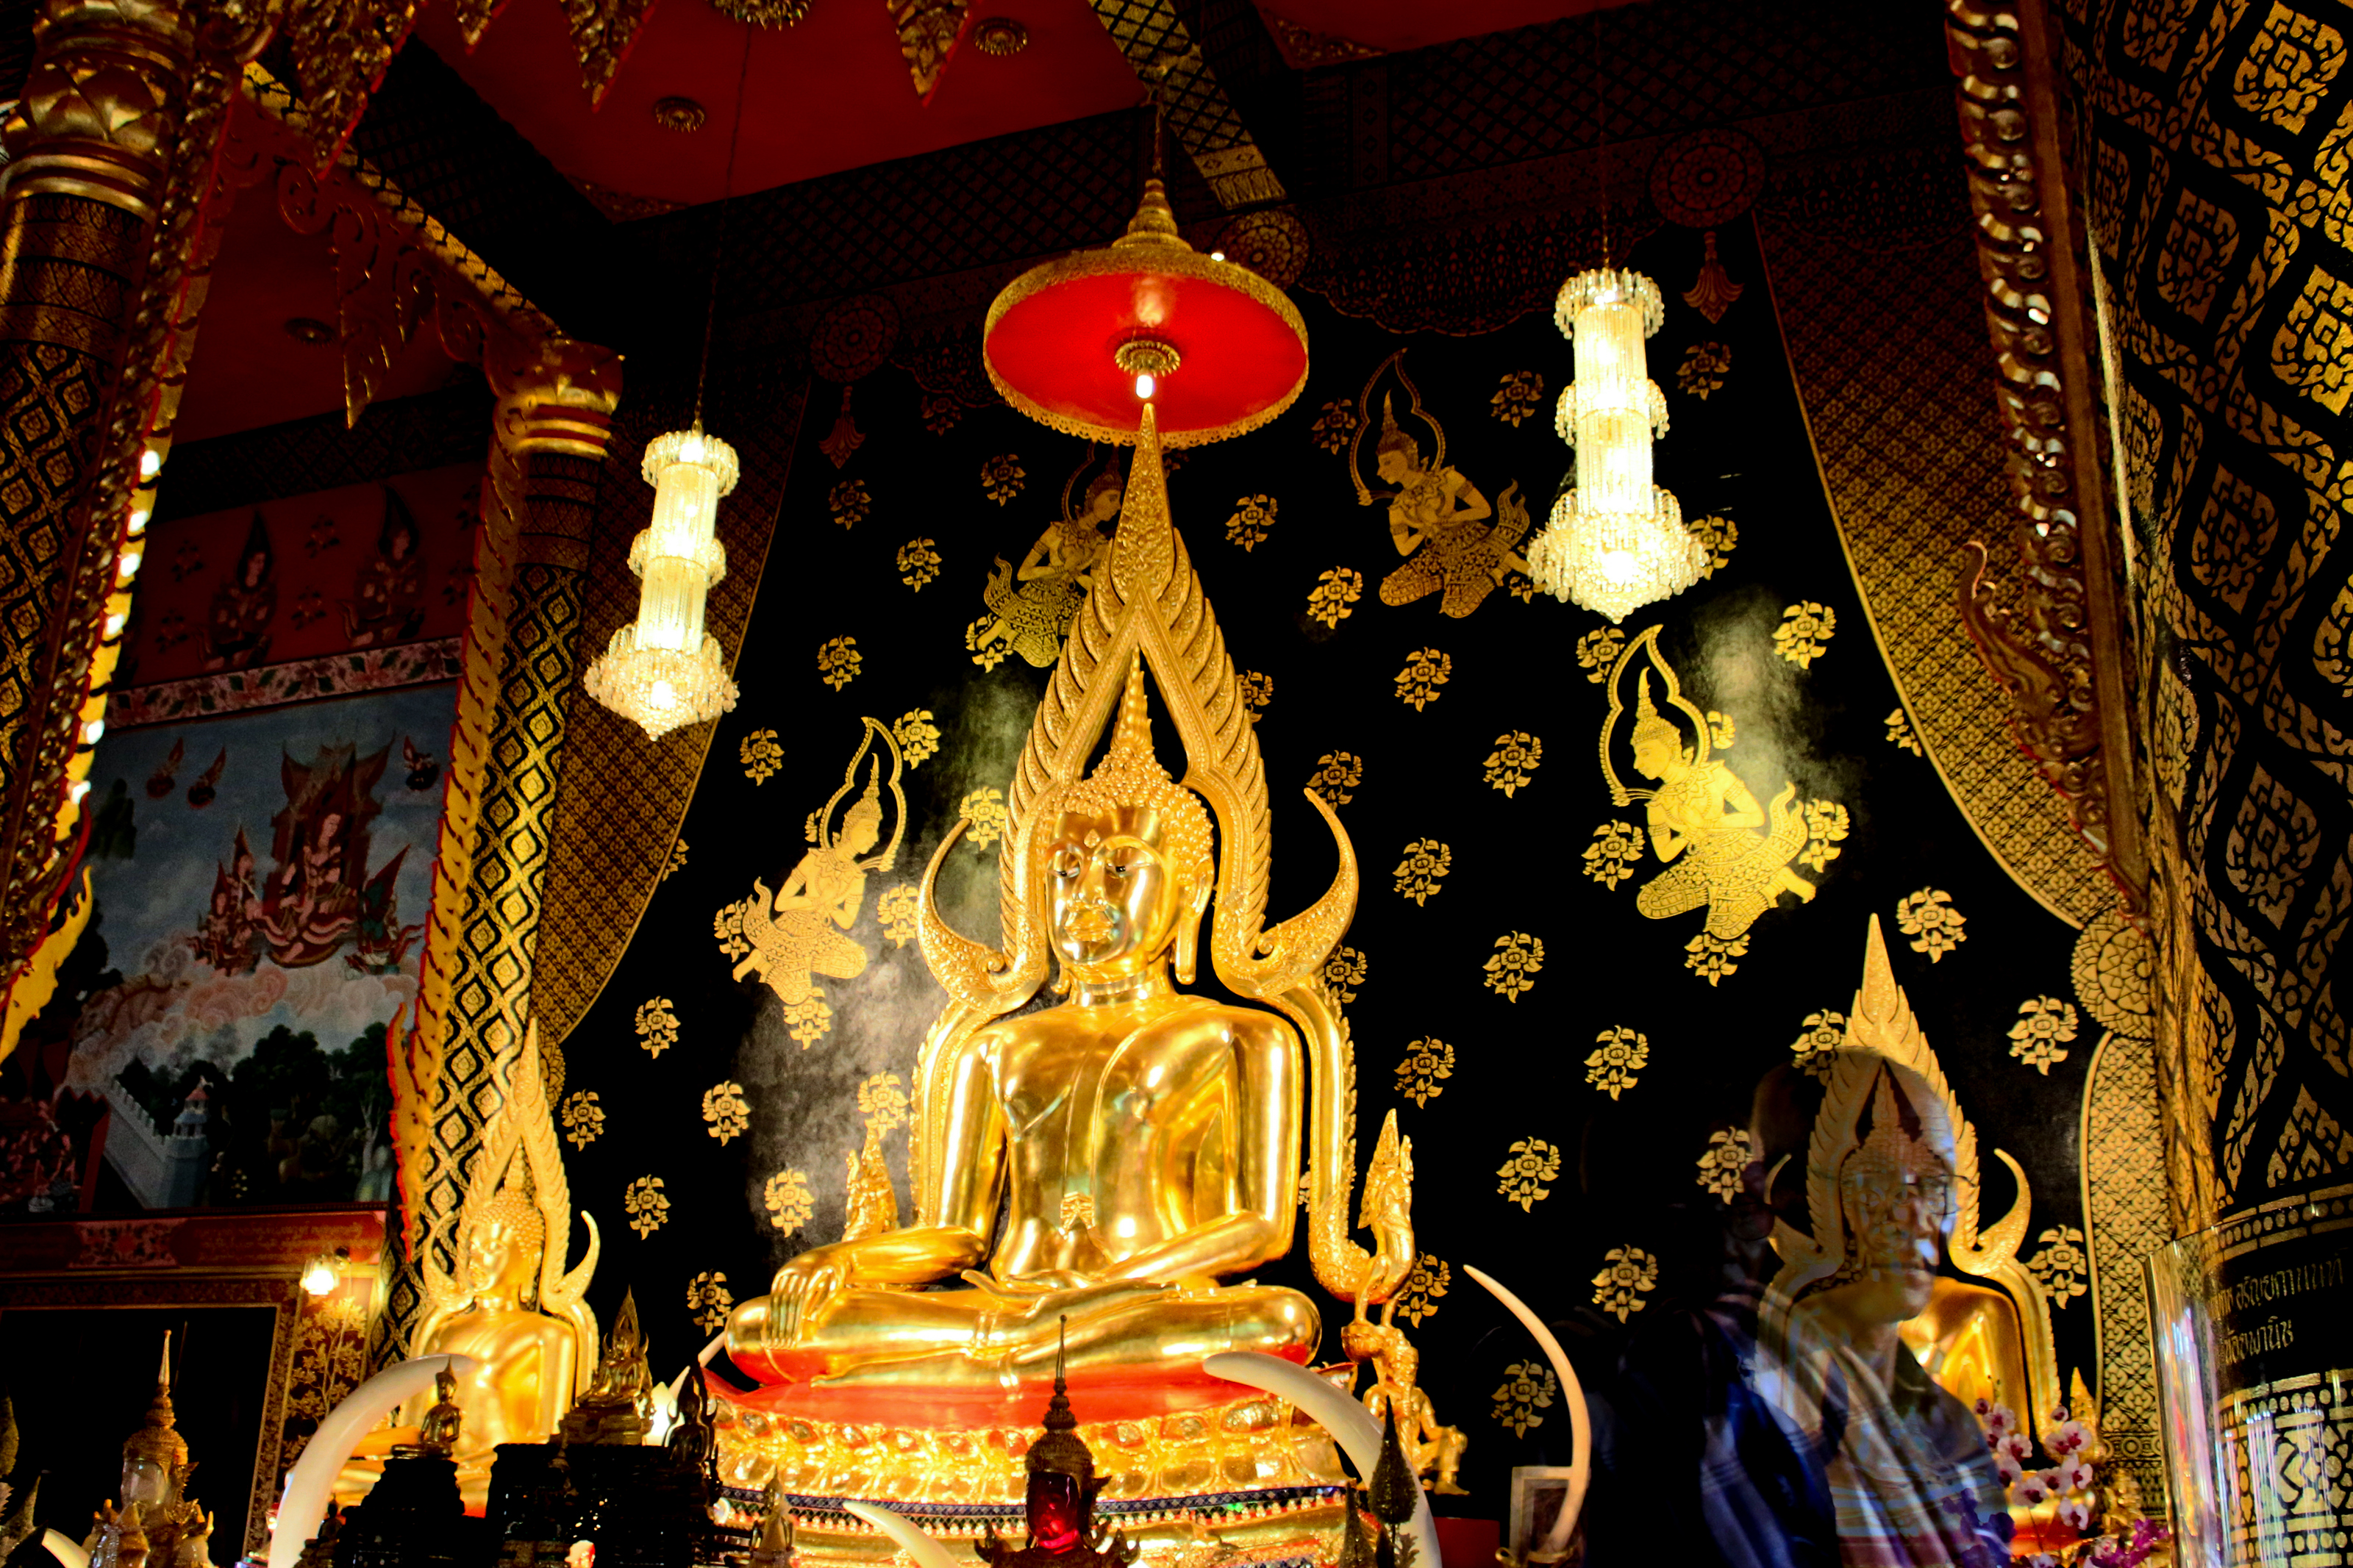
buddhism, statue, asia, religion, buddha, background, art, sculpture, buddhist, culture, thai, thailand, asian, gold, face, temple, old, white, religious, ancient, peace, meditation, head, faith, traditional, image, travel, peaceful, symbol, prayer, place of worship, wat, shrine, tradition, worship, fete, night